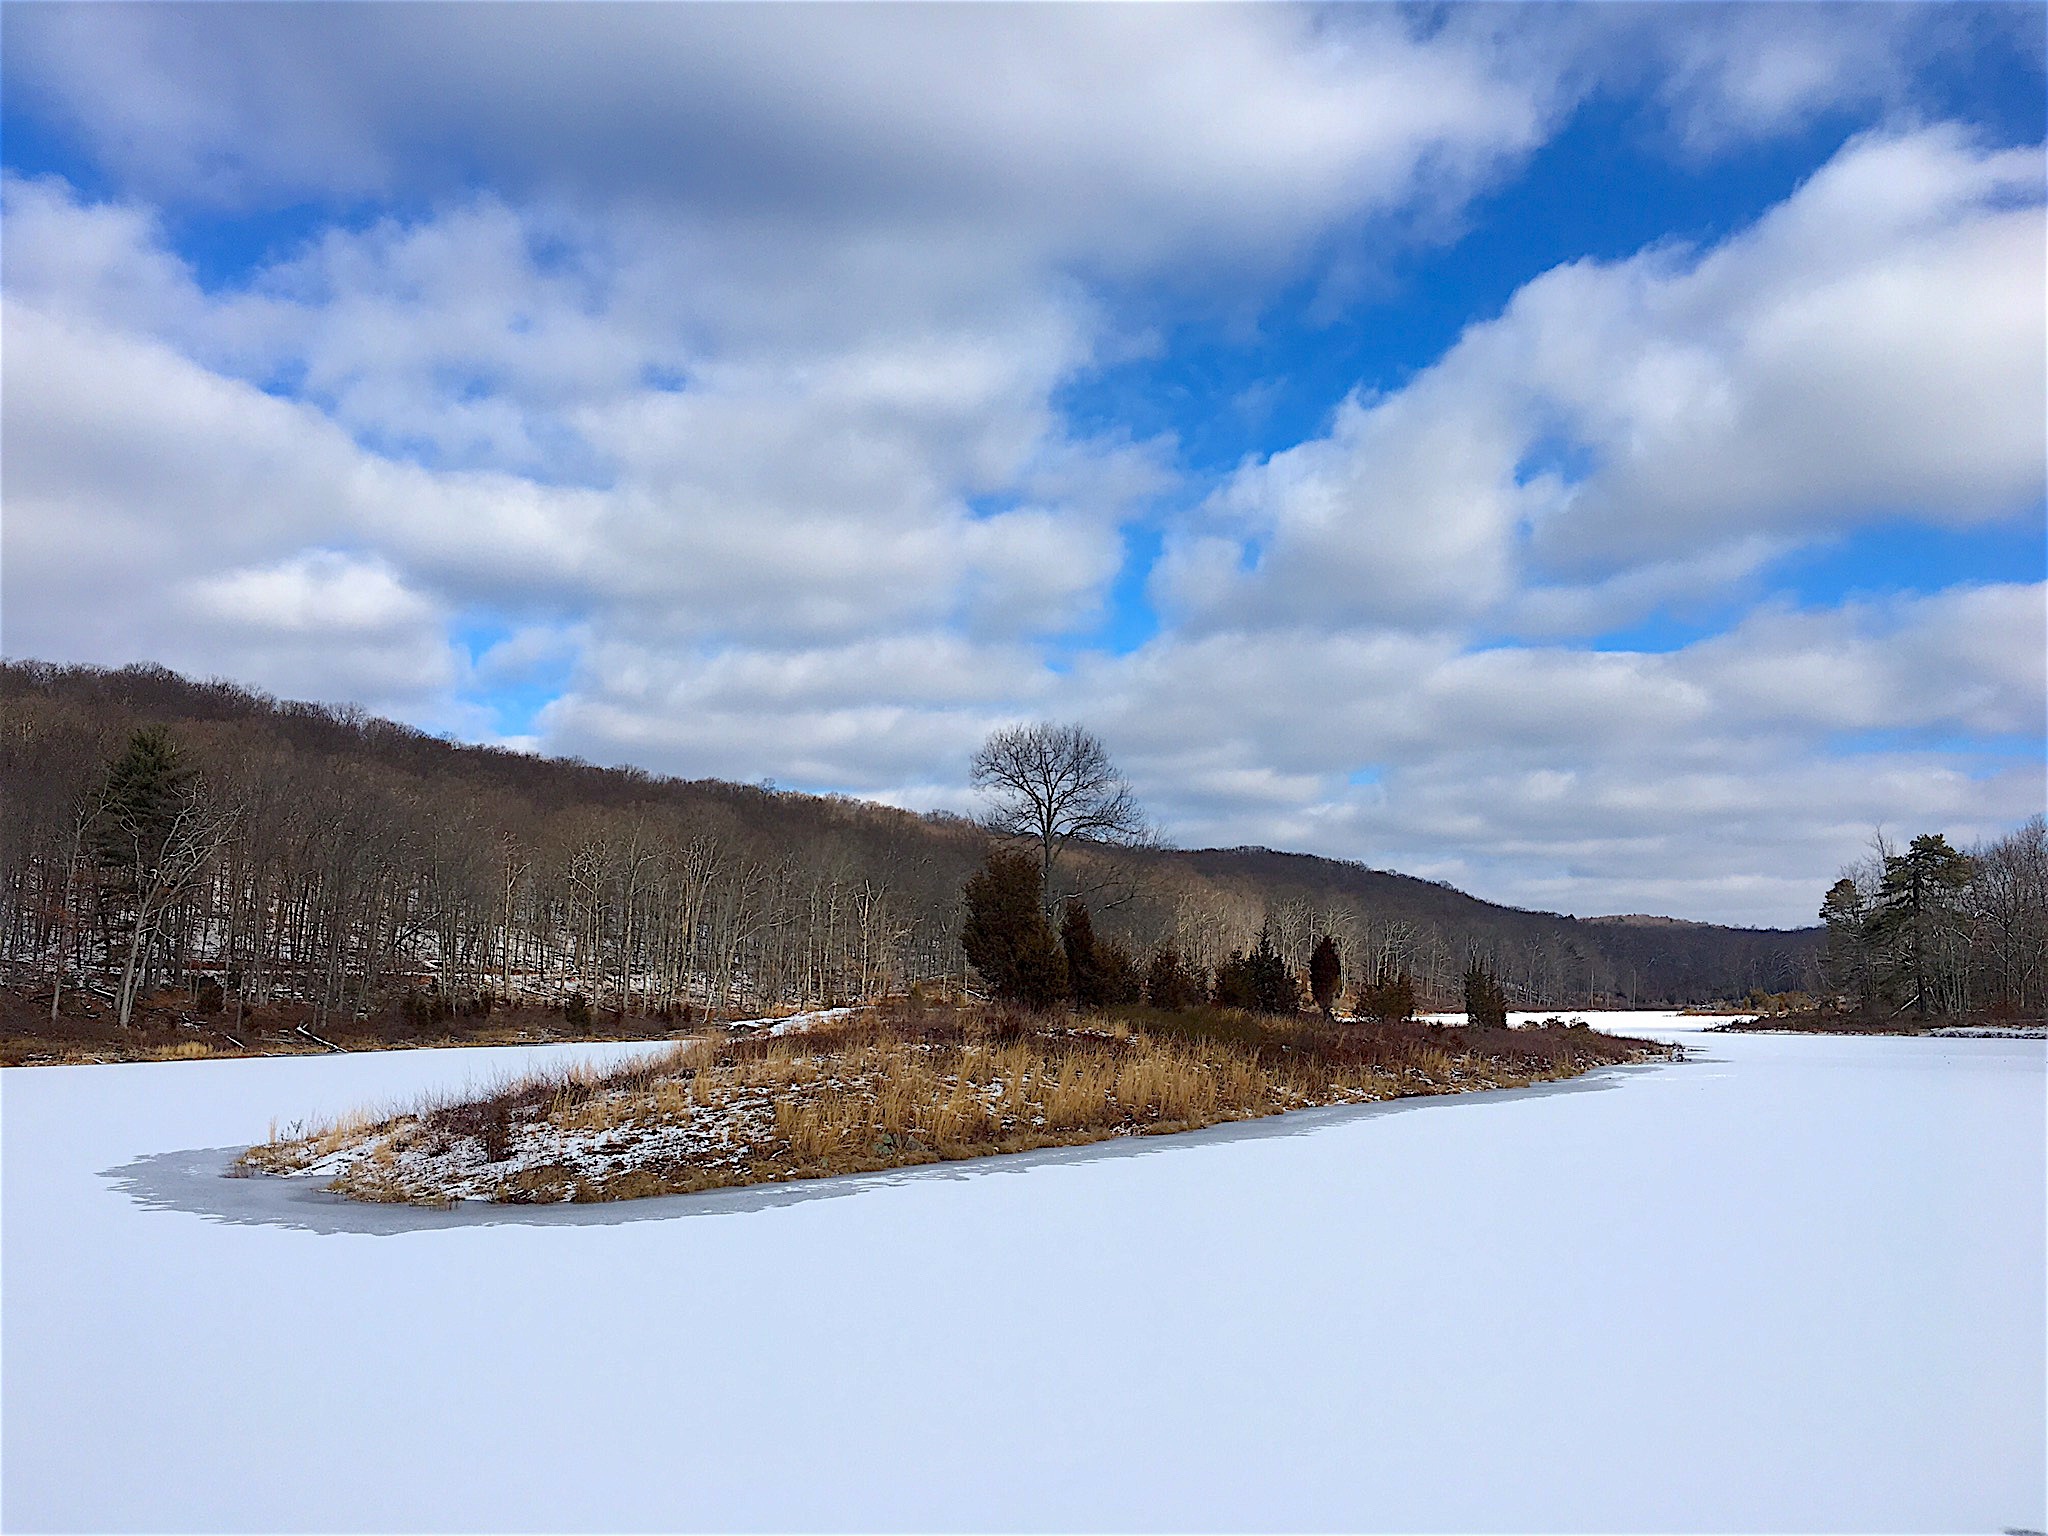
landscape, tree, water, nature, forest, wilderness, mountain, snow, cold, winter, cloud, sky, white, hill, lake, frost, river, valley, pond, ice, rural, reflection, scenic, peaceful, natural, park, scenery, serene, frozen, blue, reservoir, colorful, highland, relaxing, outdoors, serenity, beautiful, scene, fell, loch, tundra, freezing, new jersey, lake district, meteorological phenomenon, blue mountain lake